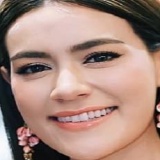
diễn viên Yaya